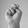
ASL letter: N